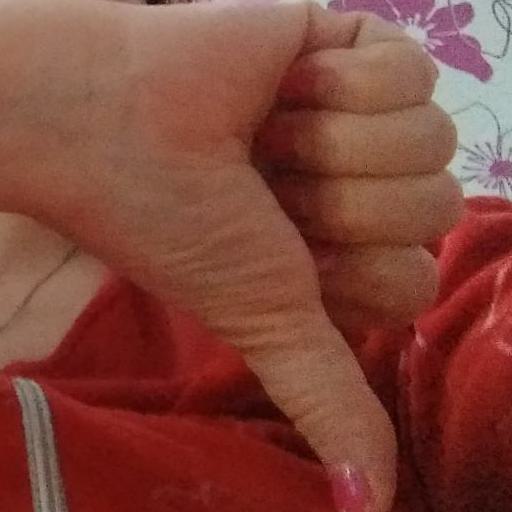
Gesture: dislike